José Gavica

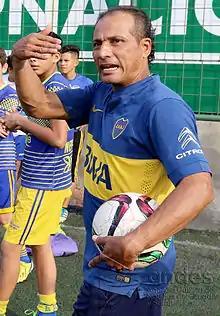
Gavica in 2016

José Eduardo Gavica (born 8 January 1969) is a retired Ecuadorian football midfielder.